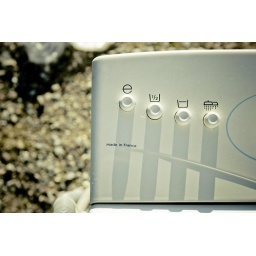
old washing machine in the backyard. danes are really interesting people, throwing out good stuff right on the street ;)